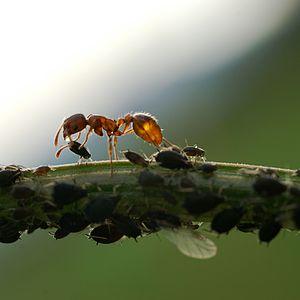
Le miellat est un liquide épais et visqueux excrété par des insectes piqueurs suceurs qui se nourrissent directement de sève élaborée circulant dans le phloème, rejetant par leur tube anal ce liquide, sous forme de gouttelettes, qui se dépose sur les feuilles, tombe dans le milieu environnant ou est collecté par d'autres insectes. Ce liquide, issu des produits de la digestion qui ne sont ni assimilés ni transformés, joue un rôle important dans certaines interactions durables, notamment dites tri-trophiques entre fourmis, pucerons et plantes.
La trophobiose est une association symbiotique entre deux organismes dont l'un fournit la nourriture à l'autre. Le fournisseur de nourriture de cette association est dénommé trophobionte.